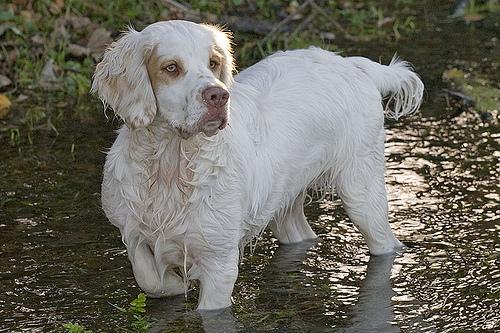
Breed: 235-n000097-clumber